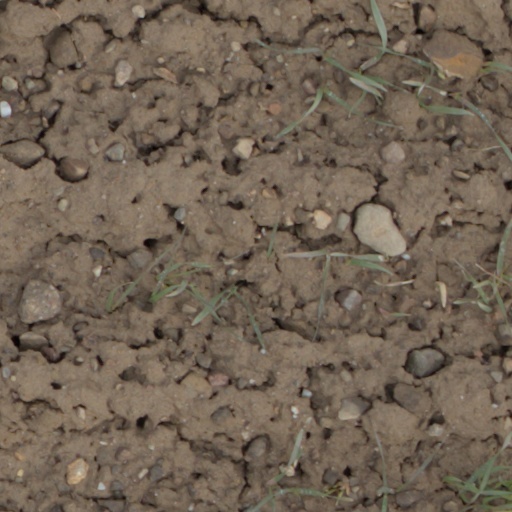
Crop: wheat